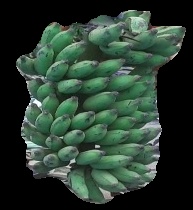
Variety: elakki-bale
Grade: grade3